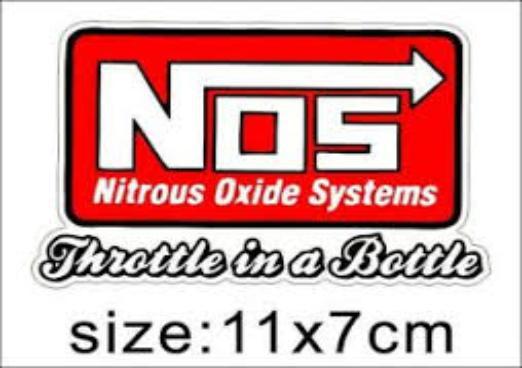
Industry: Others